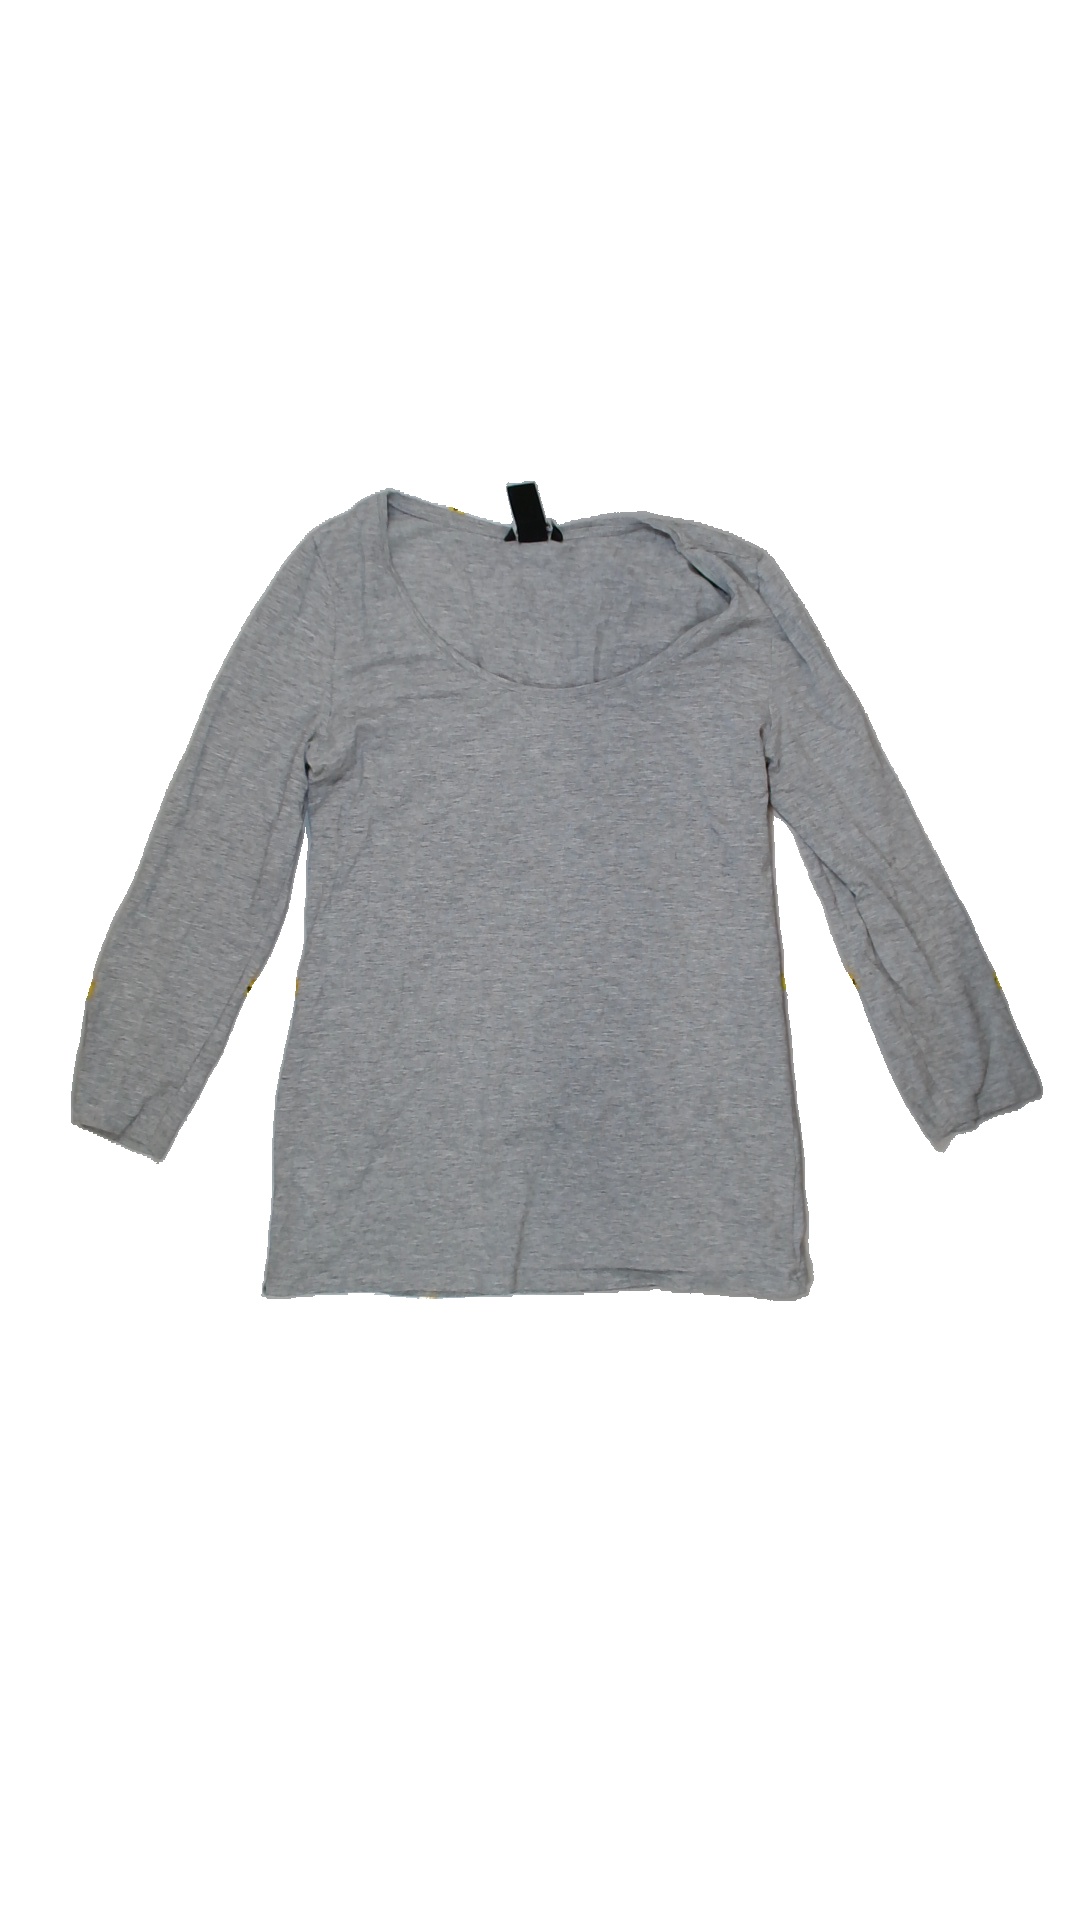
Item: Top (Ladies)
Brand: H&m
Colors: Grey
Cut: C-collar
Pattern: Plain
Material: Unknown
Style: No trend
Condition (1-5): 5
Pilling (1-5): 5
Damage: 0
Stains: No
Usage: Reuse
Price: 50-100